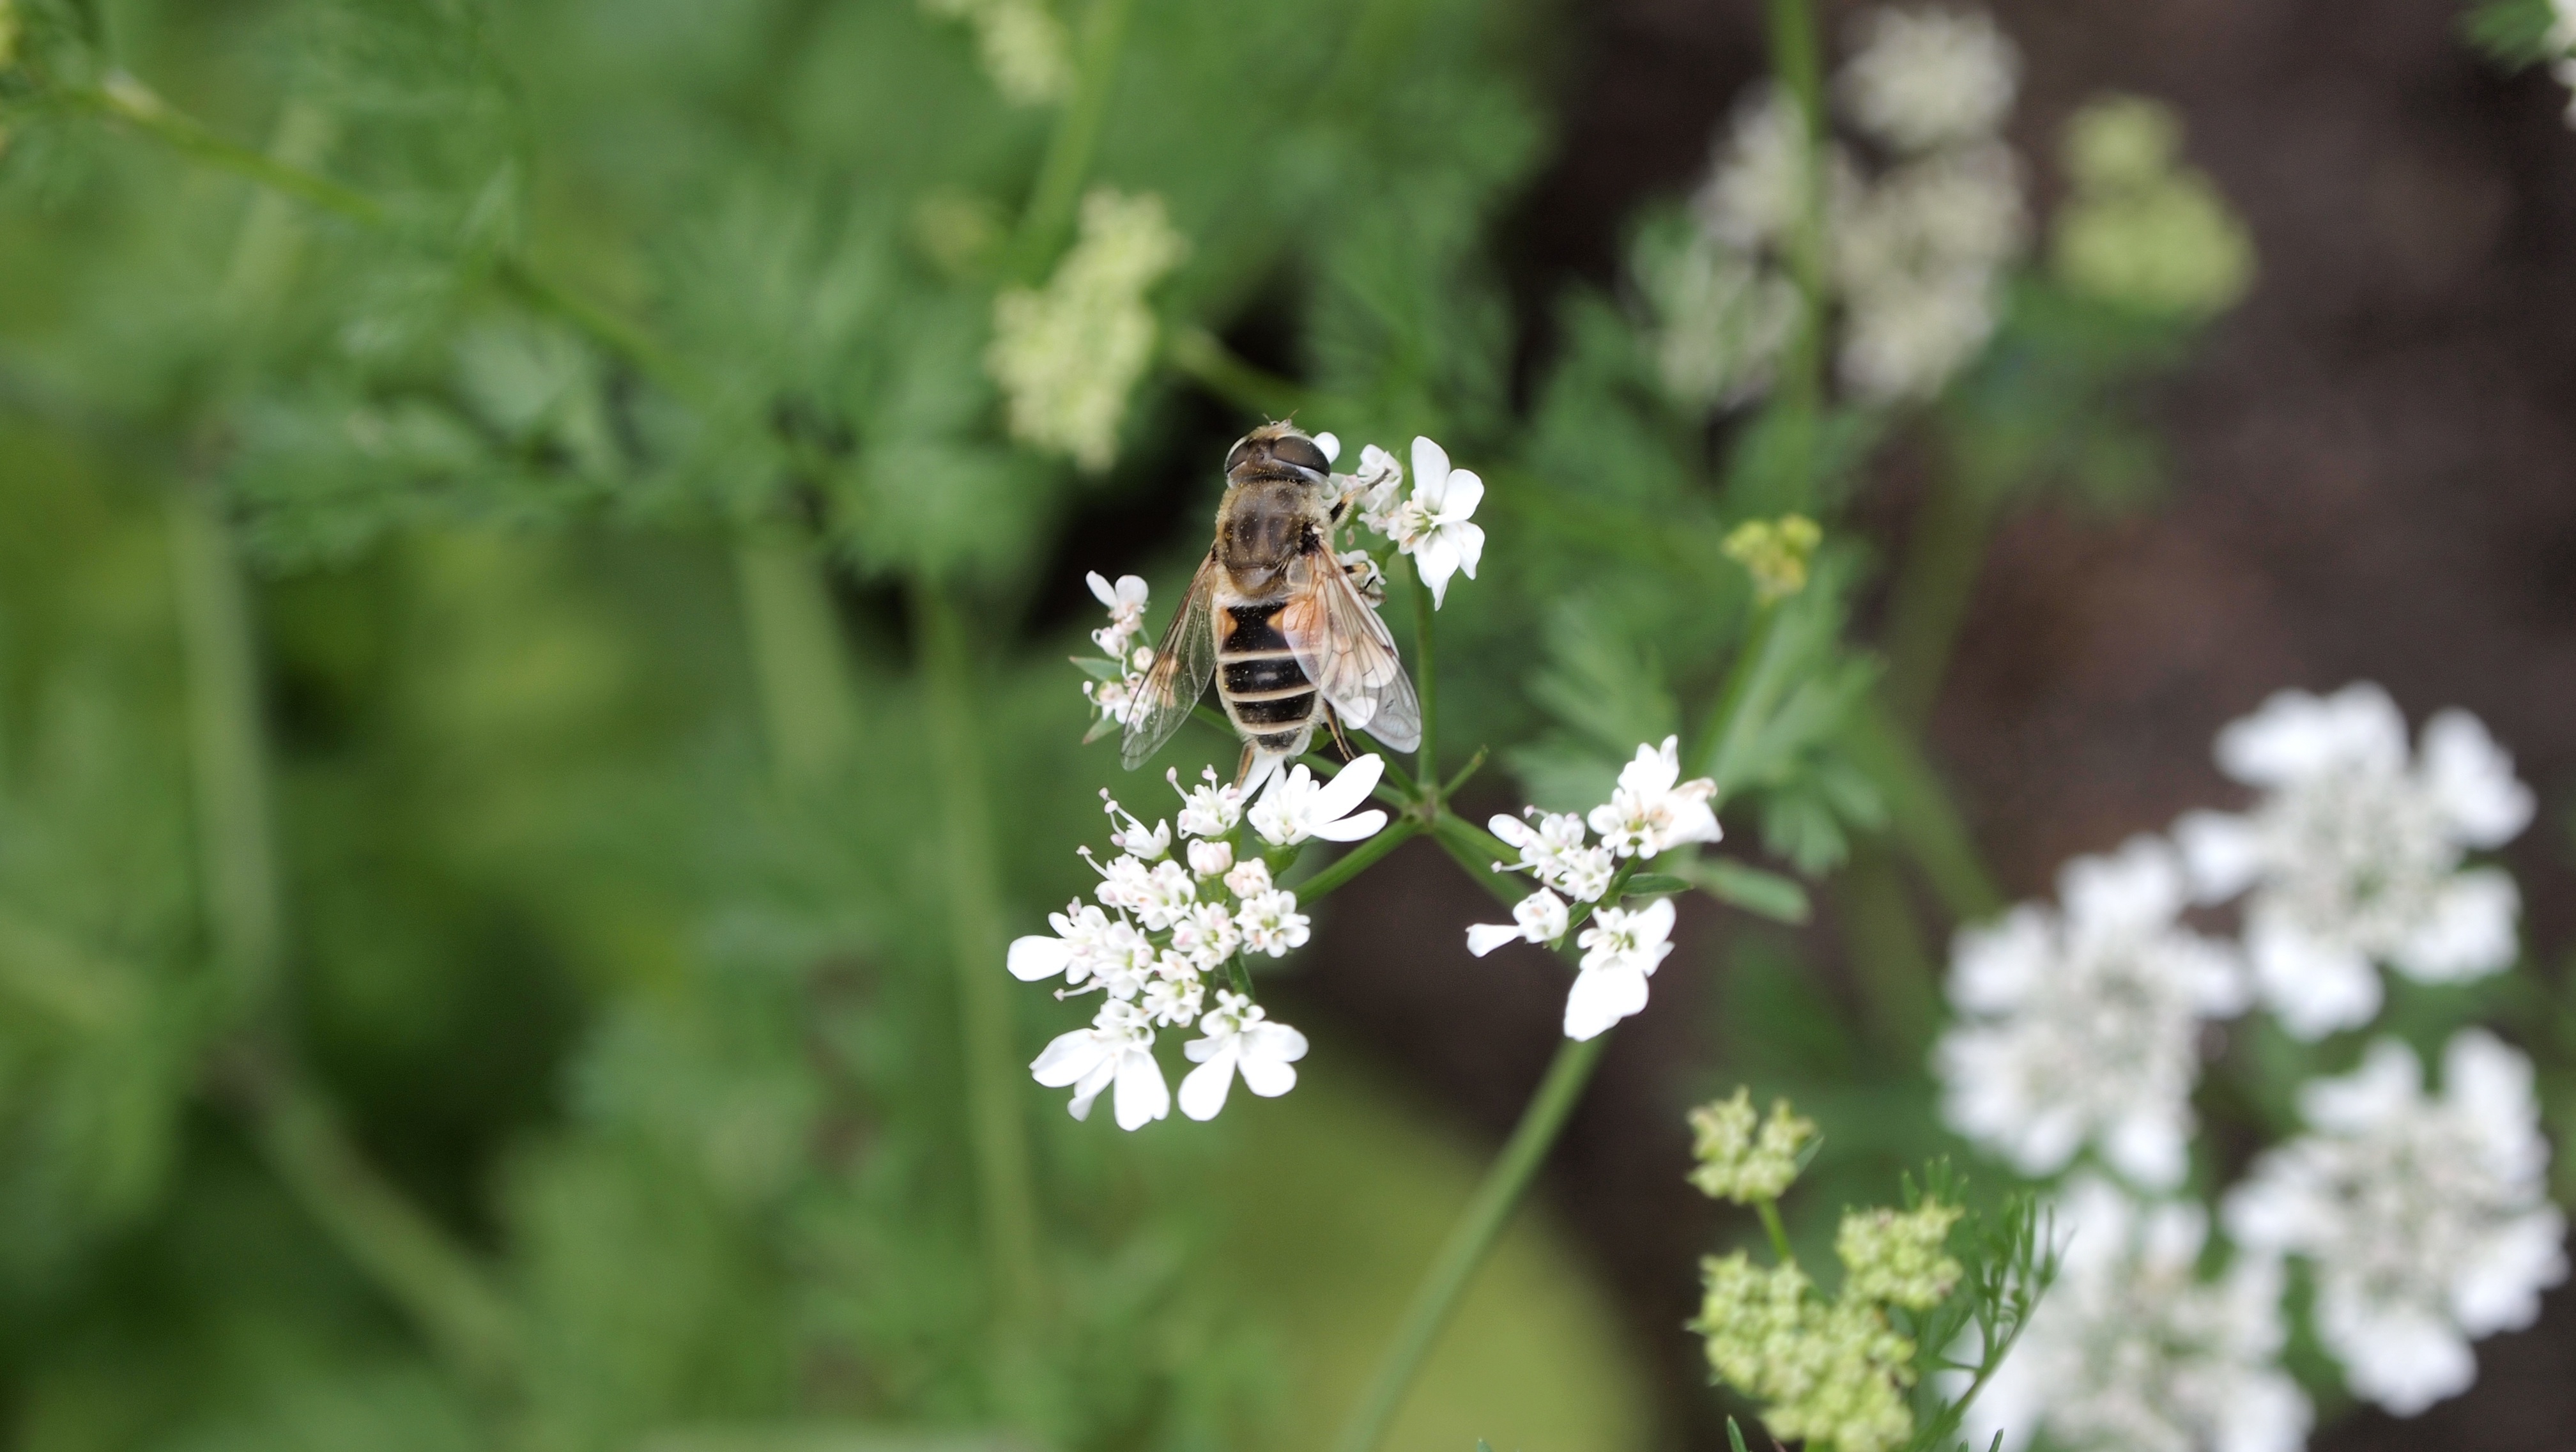
nature, branch, plant, flower, insect, botany, butterfly, flora, fauna, invertebrate, wildflower, bee, macro photography, pollinator, moths and butterflies